Warner Bros.

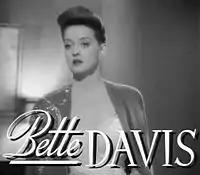
Bette Davis in "Now, Voyager" (1942)

By 1936, contracts of musical and silent stars were not renewed, instead being replaced by tough-talking, working-class types who better fit these pictures. As a result, Dorothy Mackaill, Dolores del Río, Bebe Daniels, Frank Fay, Winnie Lightner, Bernice Claire, Alexander Gray, Alice White, and Jack Mulhall that had characterized the urban, modern, and sophisticated attitude of the 1920s gave way to James Cagney, Joan Blondell, Edward G. Robinson, Warren William and Barbara Stanwyck, who would be more acceptable to the common man. The studio was one of the most prolific producers of Pre-Code pictures and had a lot of trouble with the censors once they started clamping down on what they considered indecency (around 1934). As a result, Warner Bros. turned to historical pictures from around 1935 to avoid confrontations with the Breen office. In 1936, following the success of "The Petrified Forest", Jack signed Humphrey Bogart to a studio contract. Warner, however, did not think Bogart was star material, and cast Bogart in infrequent roles as a villain opposite either James Cagney or Edward Robinson over the next five years.